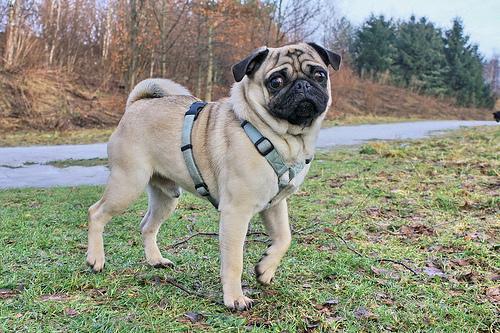
pug